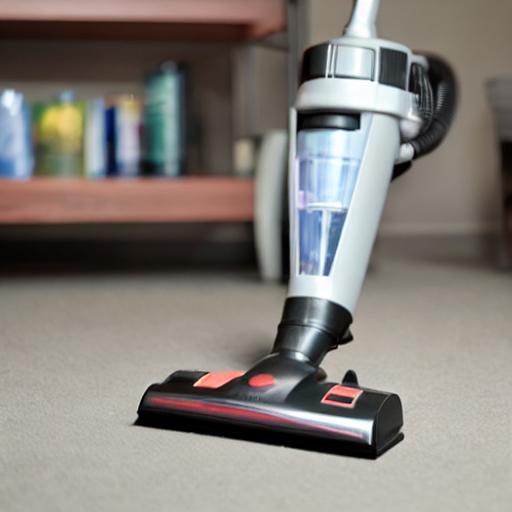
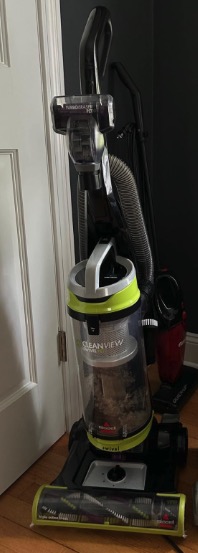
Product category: items_vacuum
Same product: no